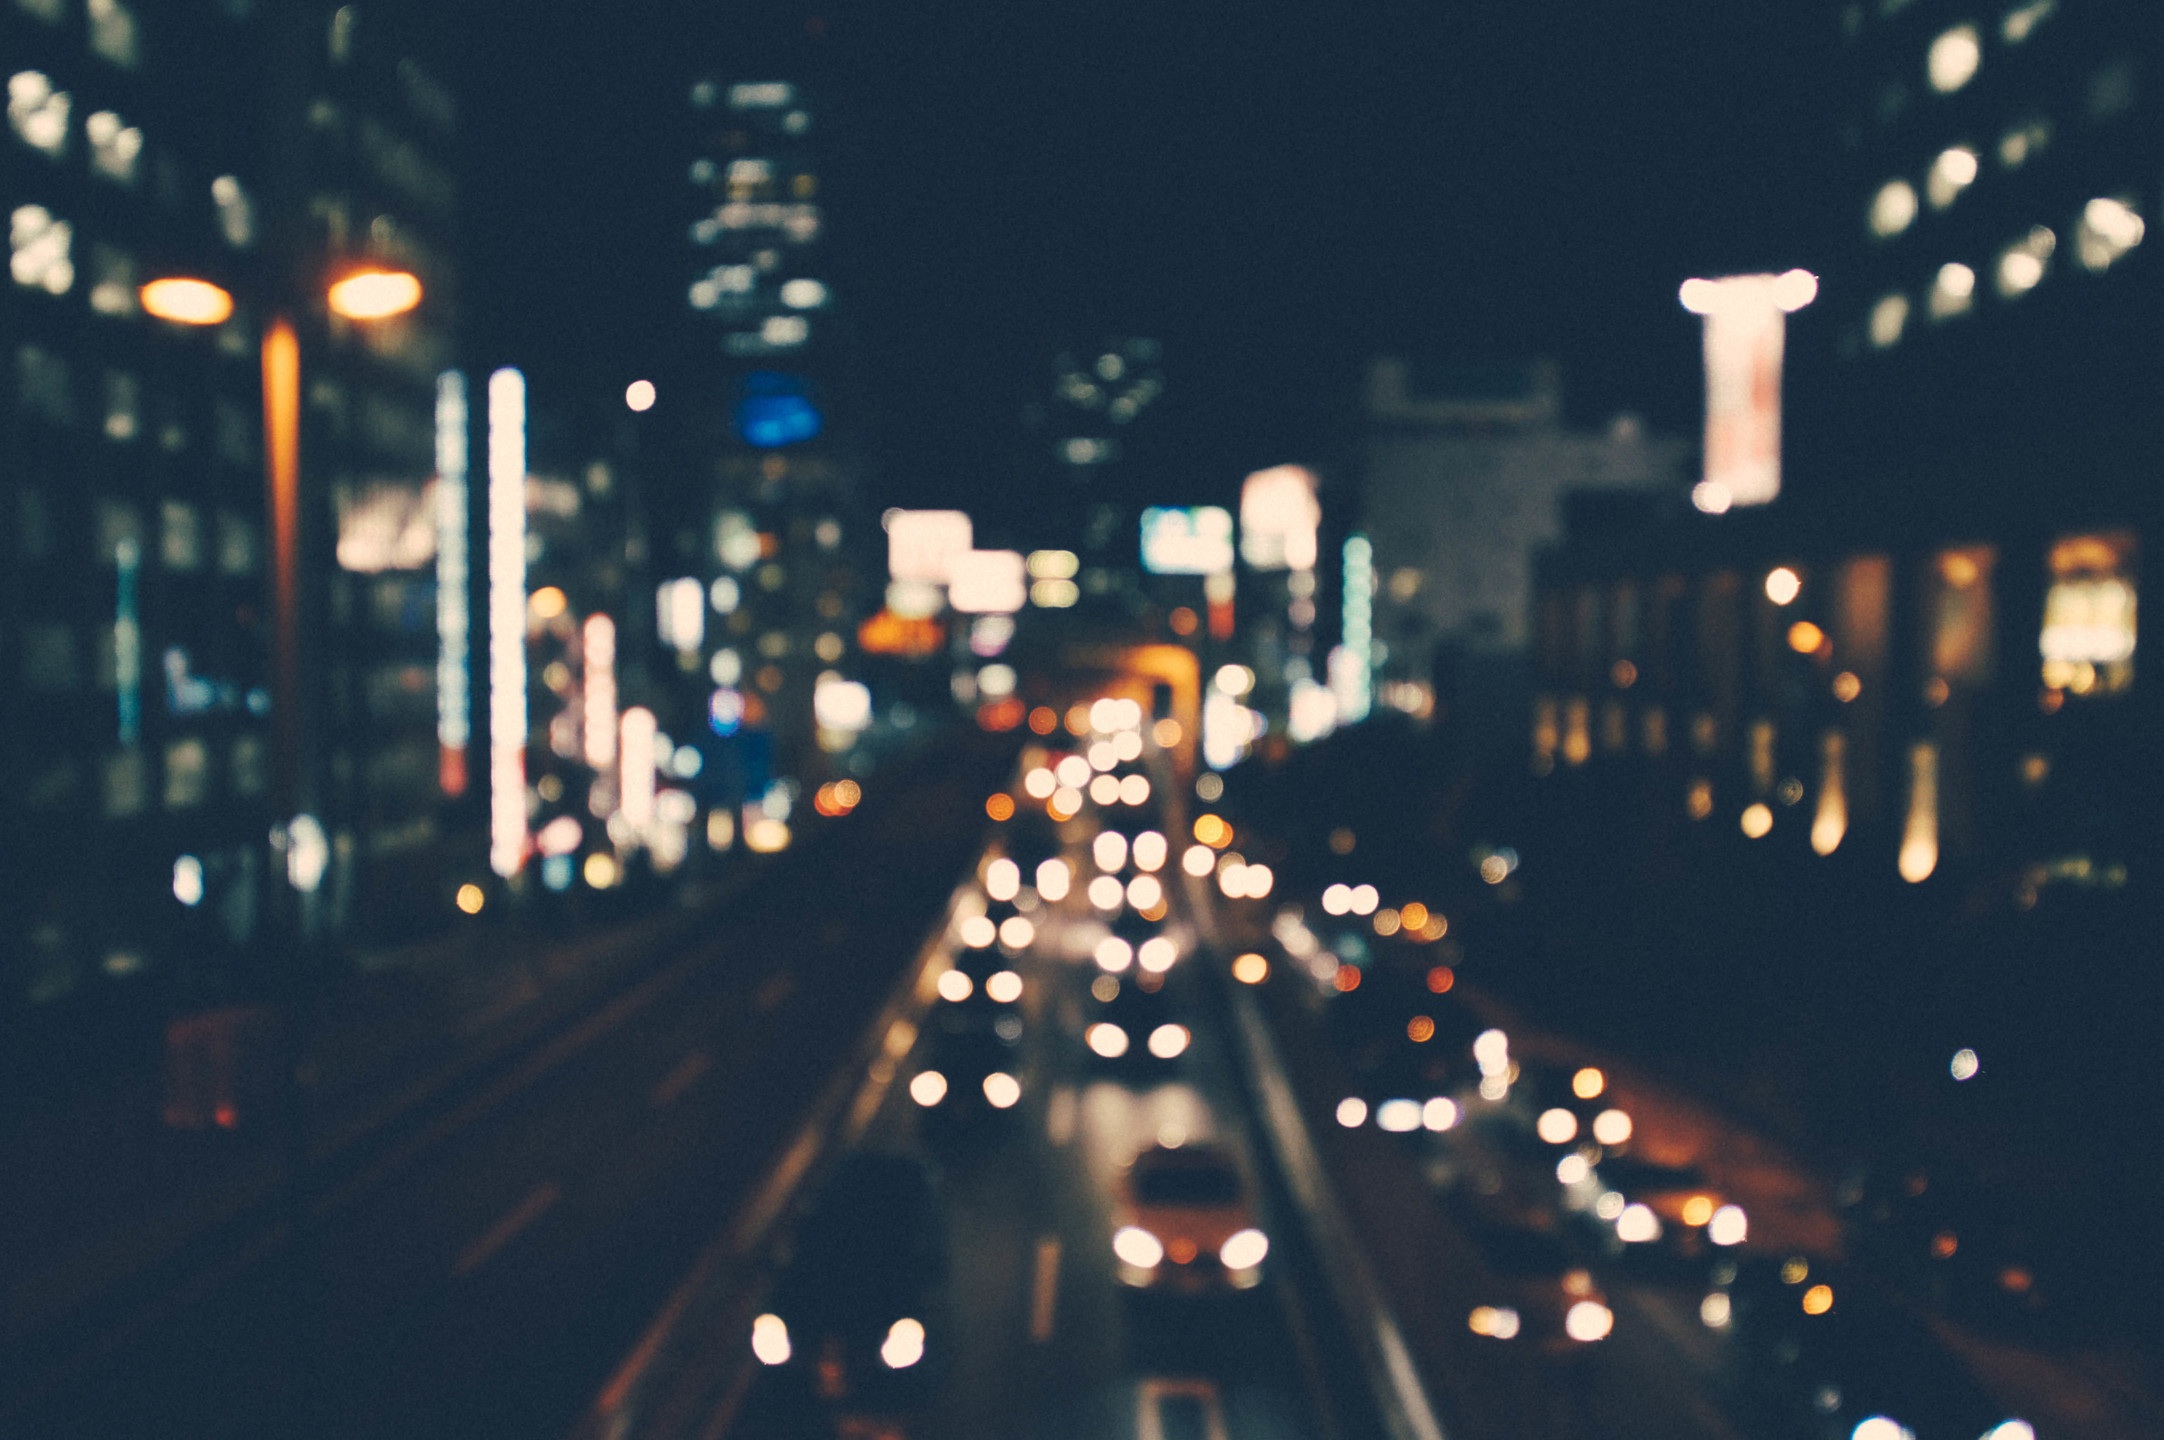
light, blur, skyline, traffic, street, night, city, cityscape, evening, darkness, nightlife, blurred, lighting, lights, cars, rush hour